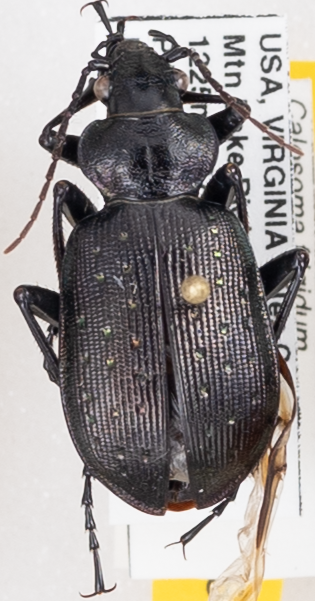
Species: Calosoma frigidum
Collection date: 2019-05-21 04:00:00
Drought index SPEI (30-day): -0.62
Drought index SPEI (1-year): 2.09
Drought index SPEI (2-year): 2.09